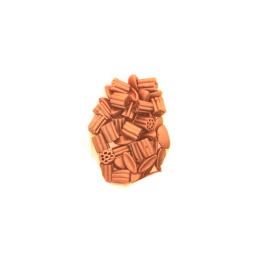
Liquorice in a paper candy bag